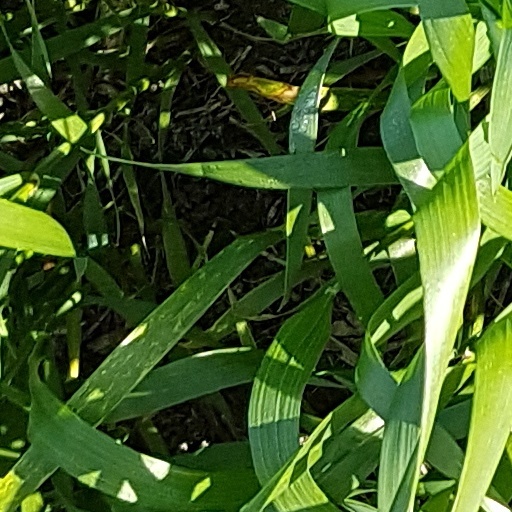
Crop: wheat